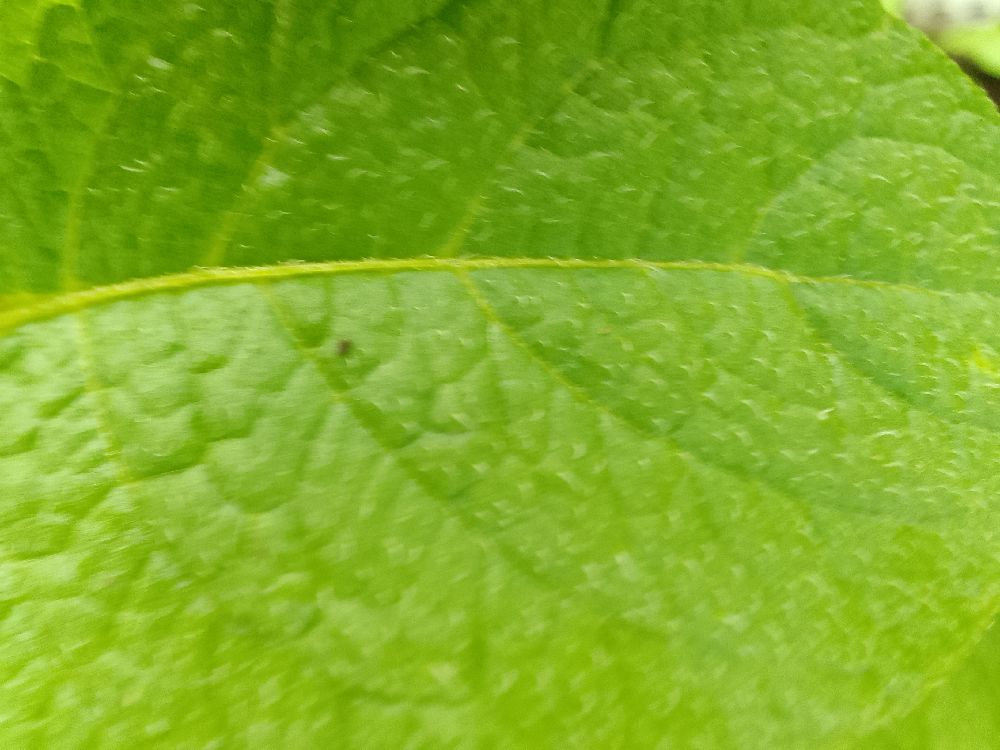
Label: Healthy